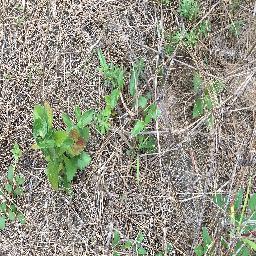
Label: siam_weed